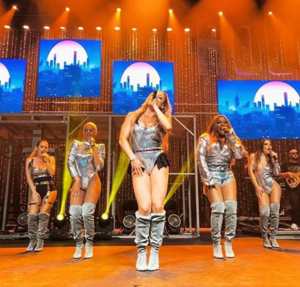
Rouge est un girl group brésilien, formé pendant de la première saison de l'émission de télé réalité Popstars sur SBT en 2002. En quatre ans de carrière, il a obtenu au Brésil 4 disques d'or, 3 de platine et 1 de diamant, devenant ainsi le groupe brésilien le plus vendeur de tous les temps.